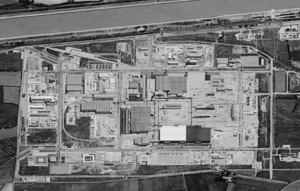
L'usine militaire d'enrichissement de l'uranium de Pierrelatte, photographié par un satellite KH-7/GAMBIT durant la mission 4038.
L'histoire du programme nucléaire civil de la France relate le cheminement qui a conduit la France à devenir le deuxième pays producteur d'électricité nucléaire dans le monde, tant par le nombre de réacteurs en activité que par la puissance installée et la quantité d'énergie électrique produite. Depuis les années 1990, les trois quarts de l’électricité française sont d’origine nucléaire ; en 2018 cette part est de 71,7 %.